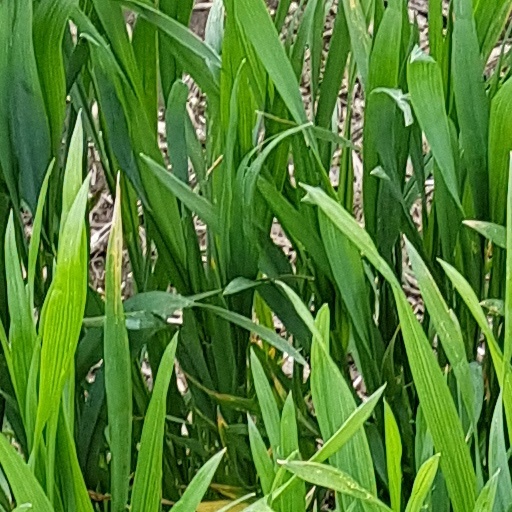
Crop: wheat